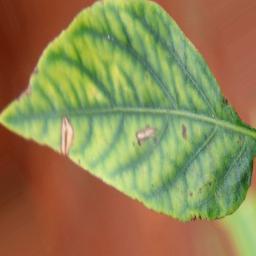
Label: nutritional